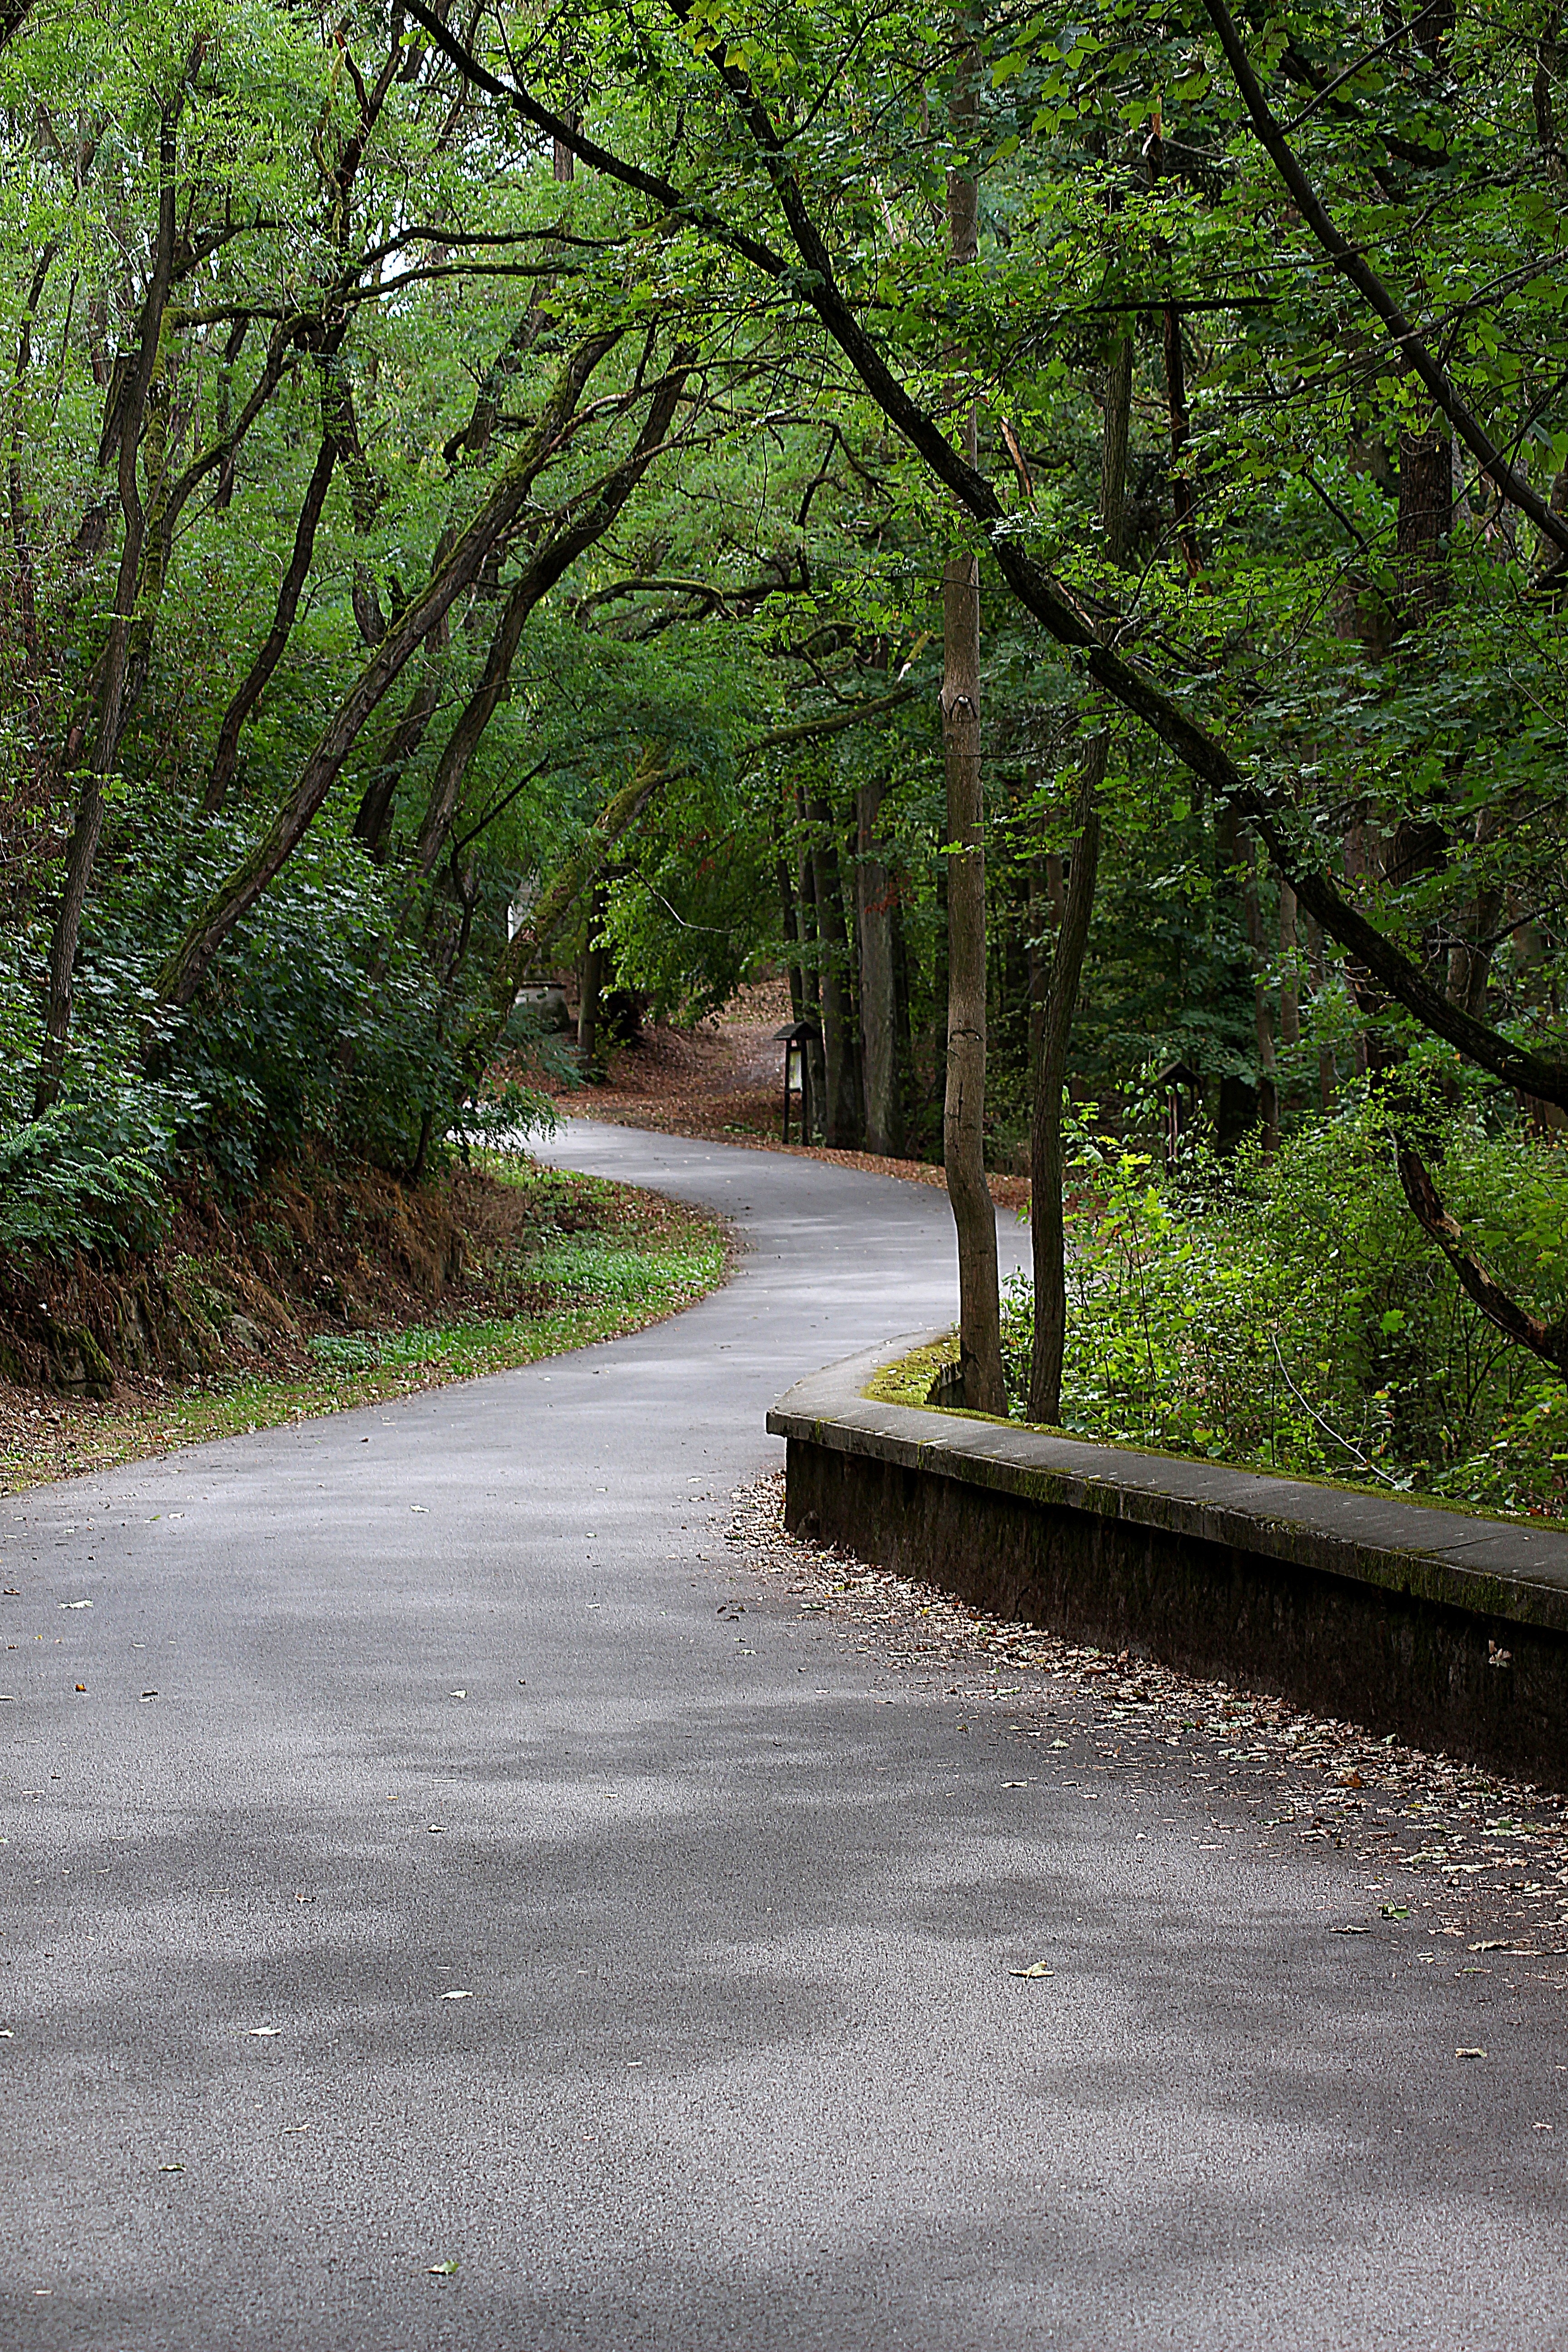
tree, nature, forest, plant, road, hiking, trail, morning, leaf, flower, river, green, autumn, park, season, avenue, infrastructure, snake, promenade, woodland, away, forest path, rural area, road surface, woody plant